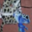
Label: frog